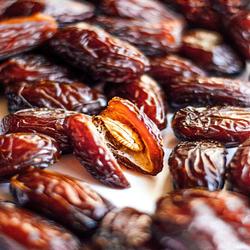
Label: Dates